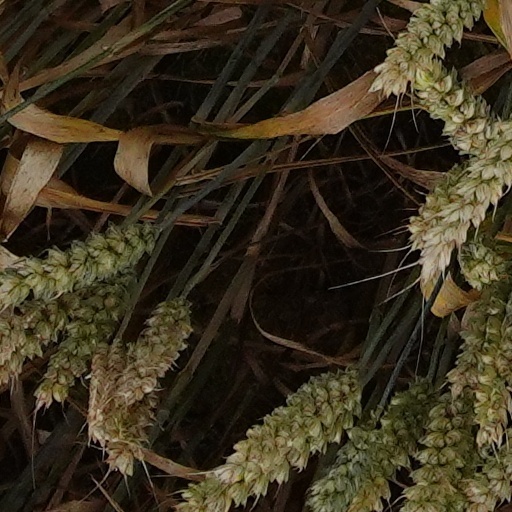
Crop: wheat